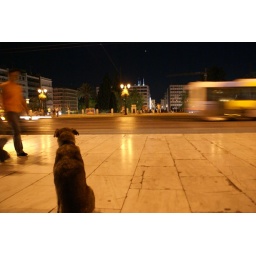
dog watching the street in syntagma square, athens